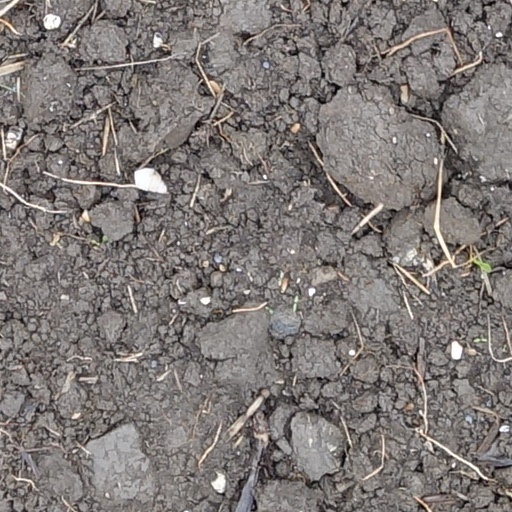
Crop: wheat